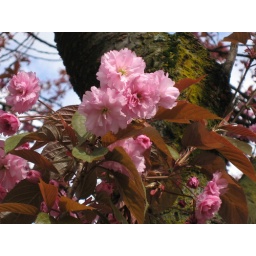
Frilly double pink flowers on Kanzan or Pink Perfection, Davie near Bidwell